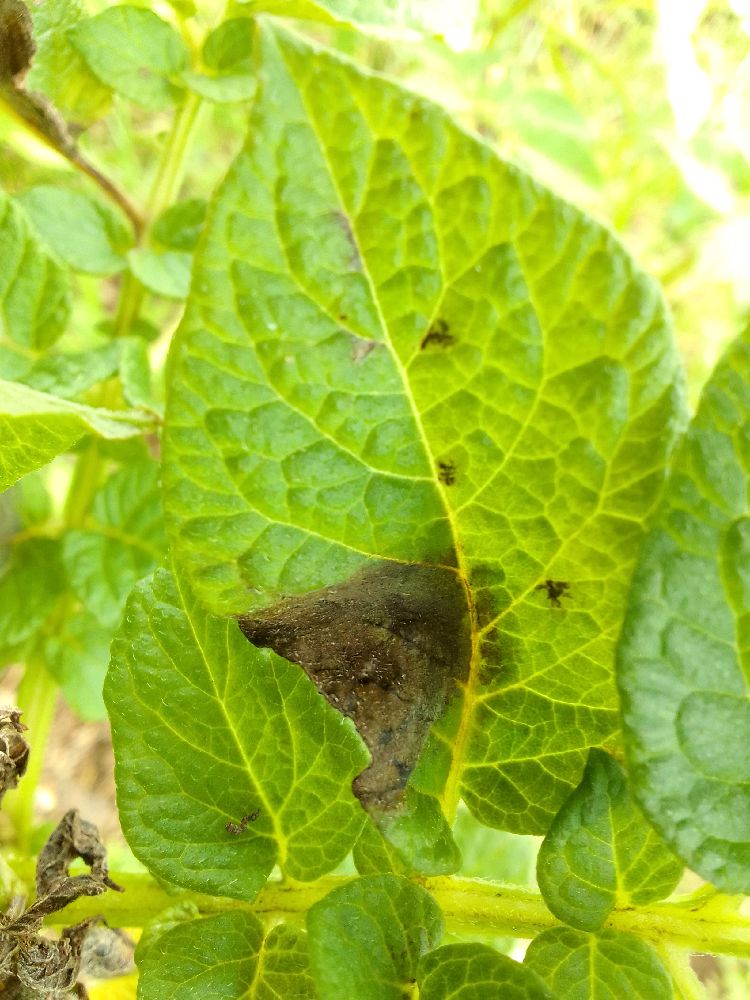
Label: Late blight